Scent of Mystery

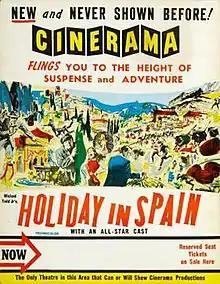
A film poster bearing the film's new title: "Holiday in Spain"

Scent of Mystery is a 1960 American mystery film directed by Jack Cardiff and starring Denholm Elliot and Peter Lorre. It was the first film to use the Smell-O-Vision system to release odors at points in the film's plot, and the first film in which aromas were integral to the story, providing important details to the audience. It was produced by Mike Todd Jr., who, in conjunction with his father Mike Todd, had produced such spectacles as "This Is Cinerama" (1952) and "Around the World in Eighty Days" (1956).